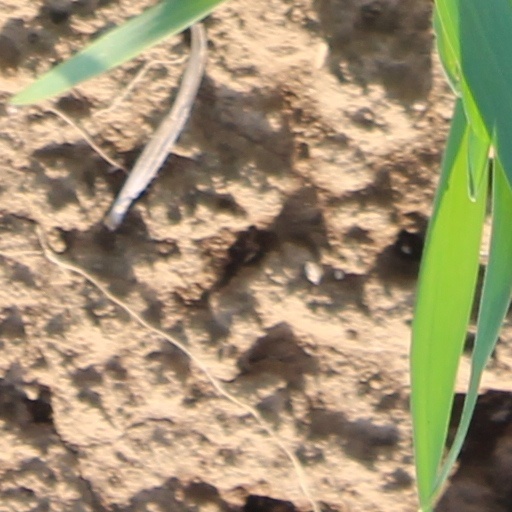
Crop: wheat